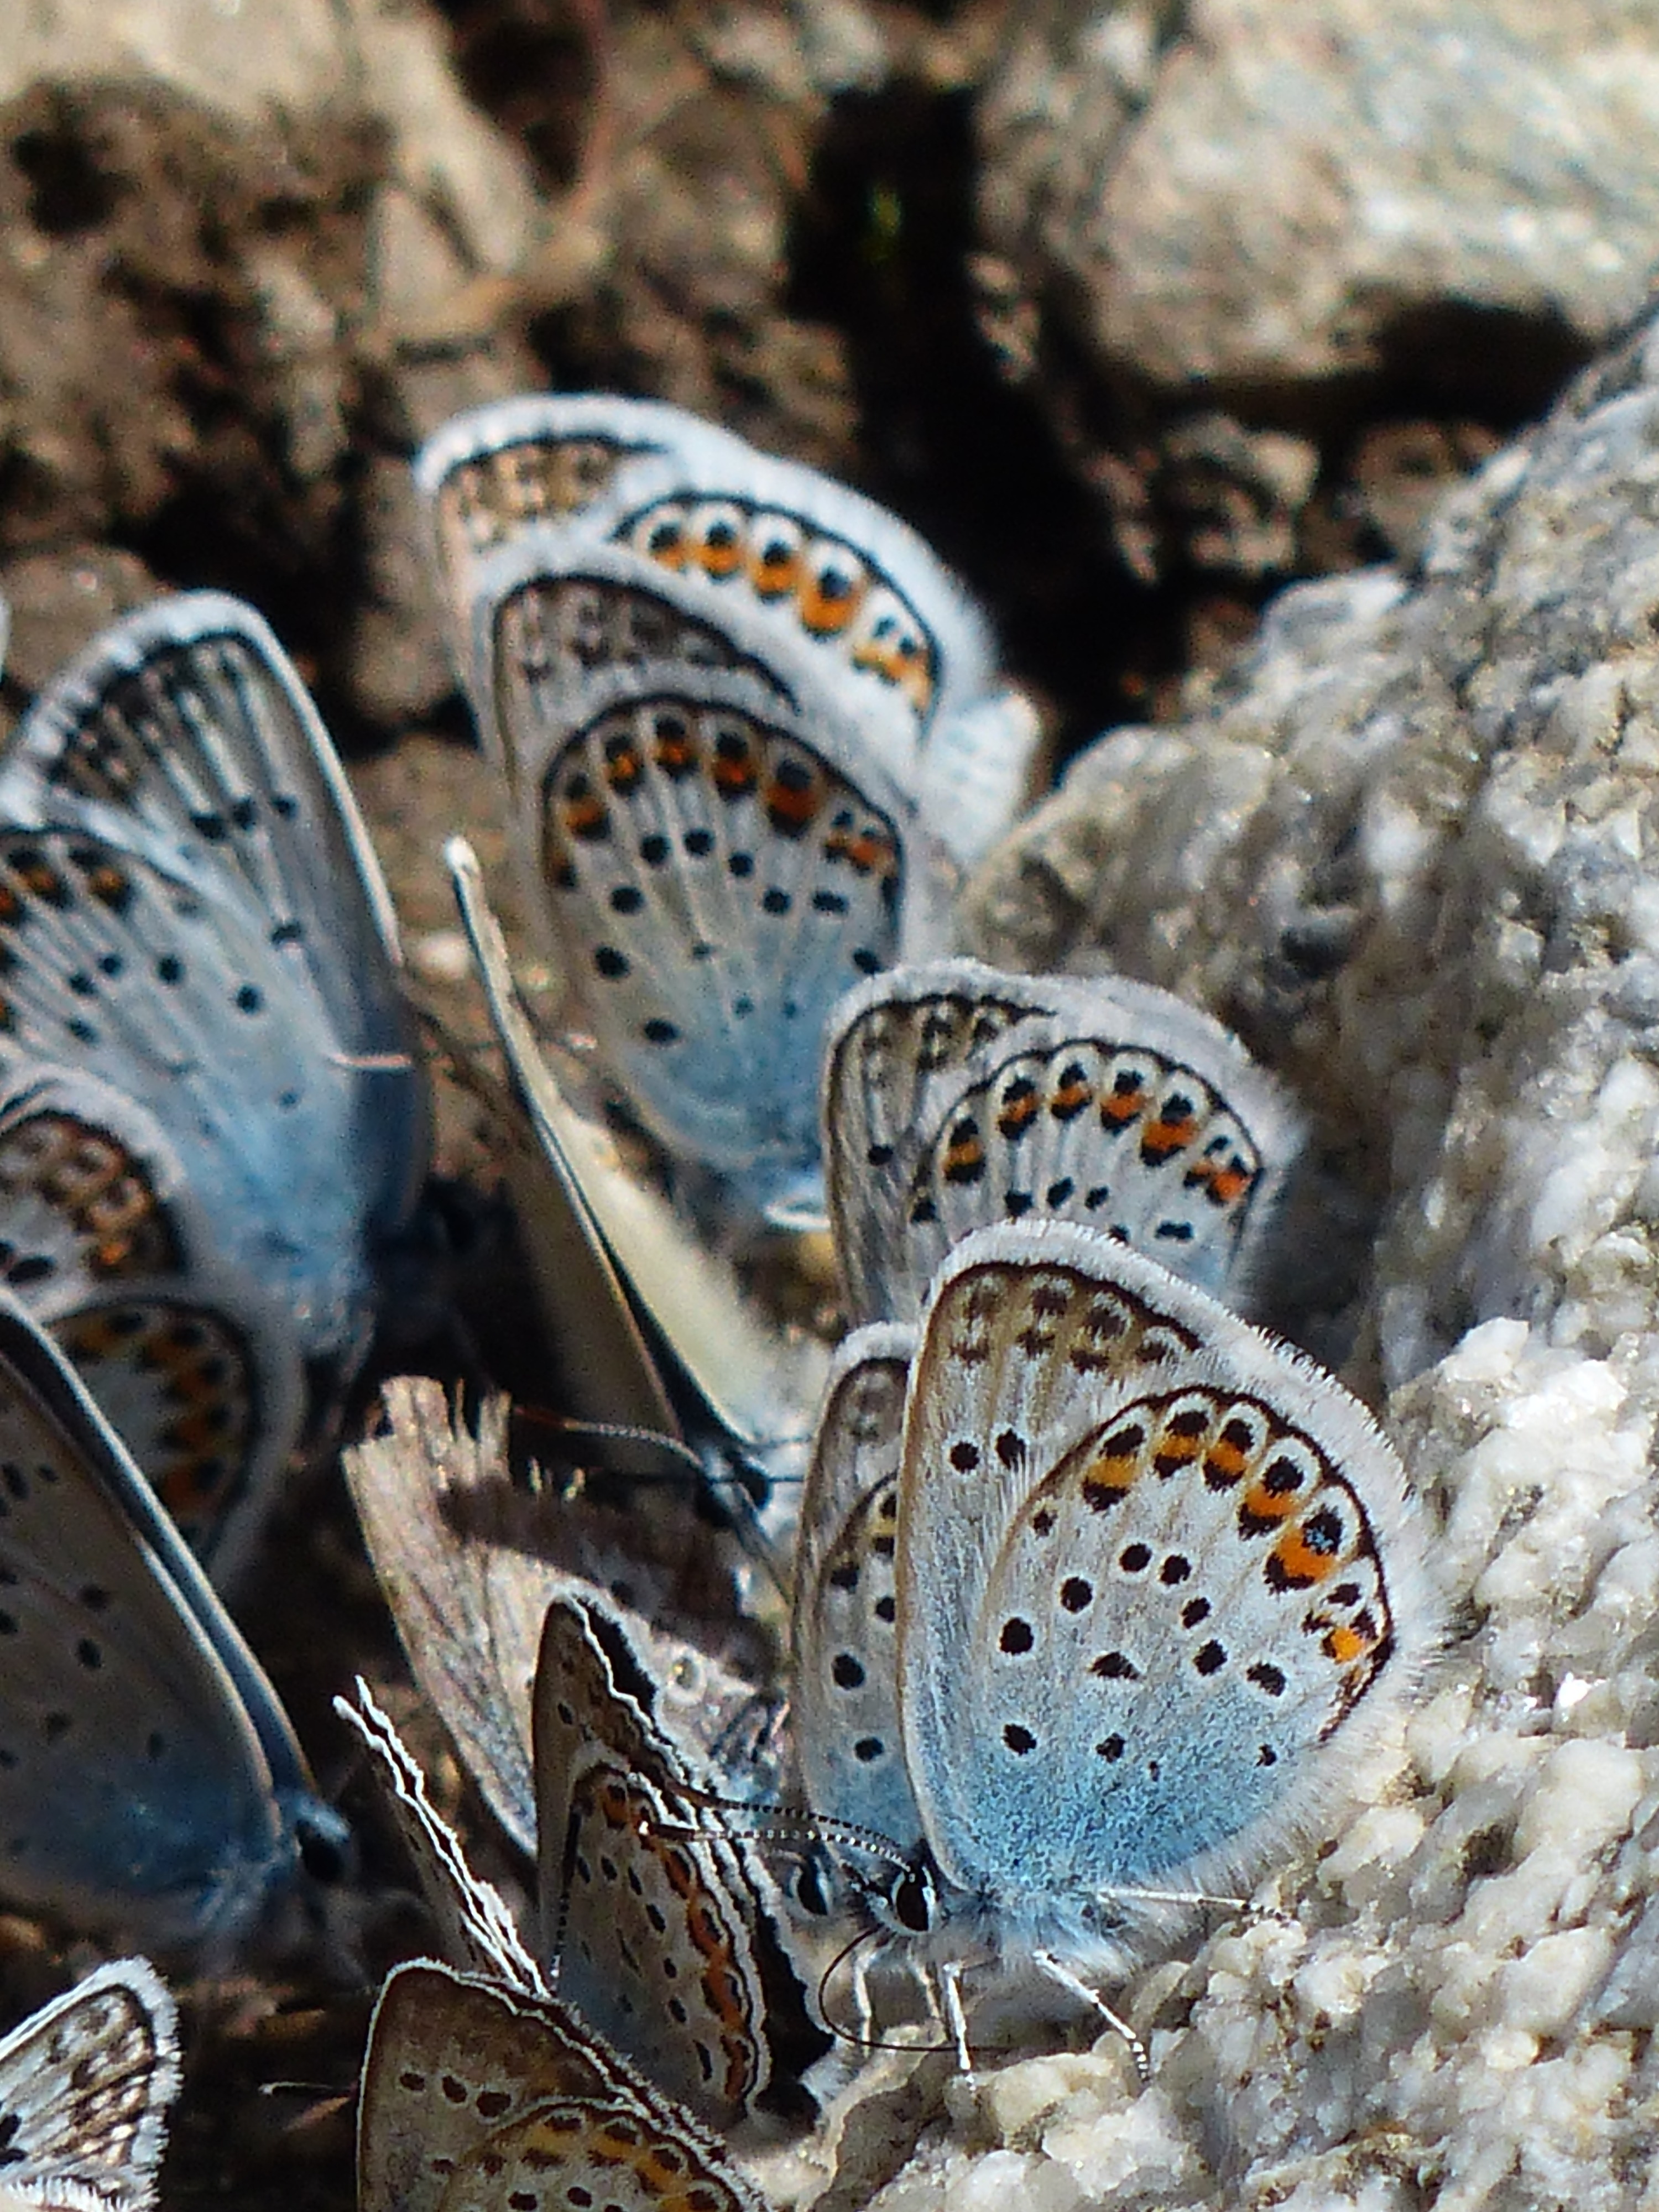
wing, group, meeting, insect, blue, butterfly, fauna, invertebrate, close up, butterflies, lycaenidae, macro photography, polyommatus icarus, common blue, moths and butterflies, restharrow's blue, common bl uling, blue tint, en masse